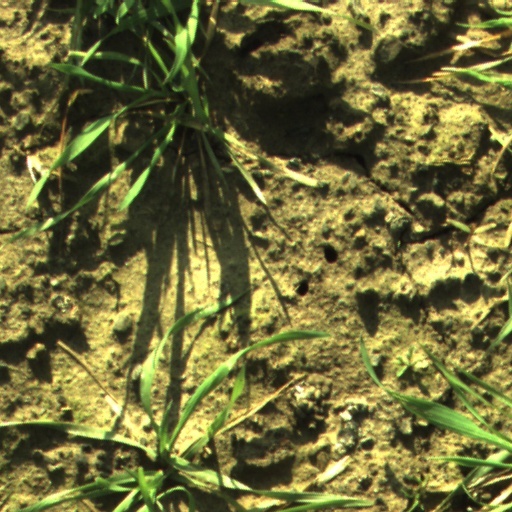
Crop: wheat